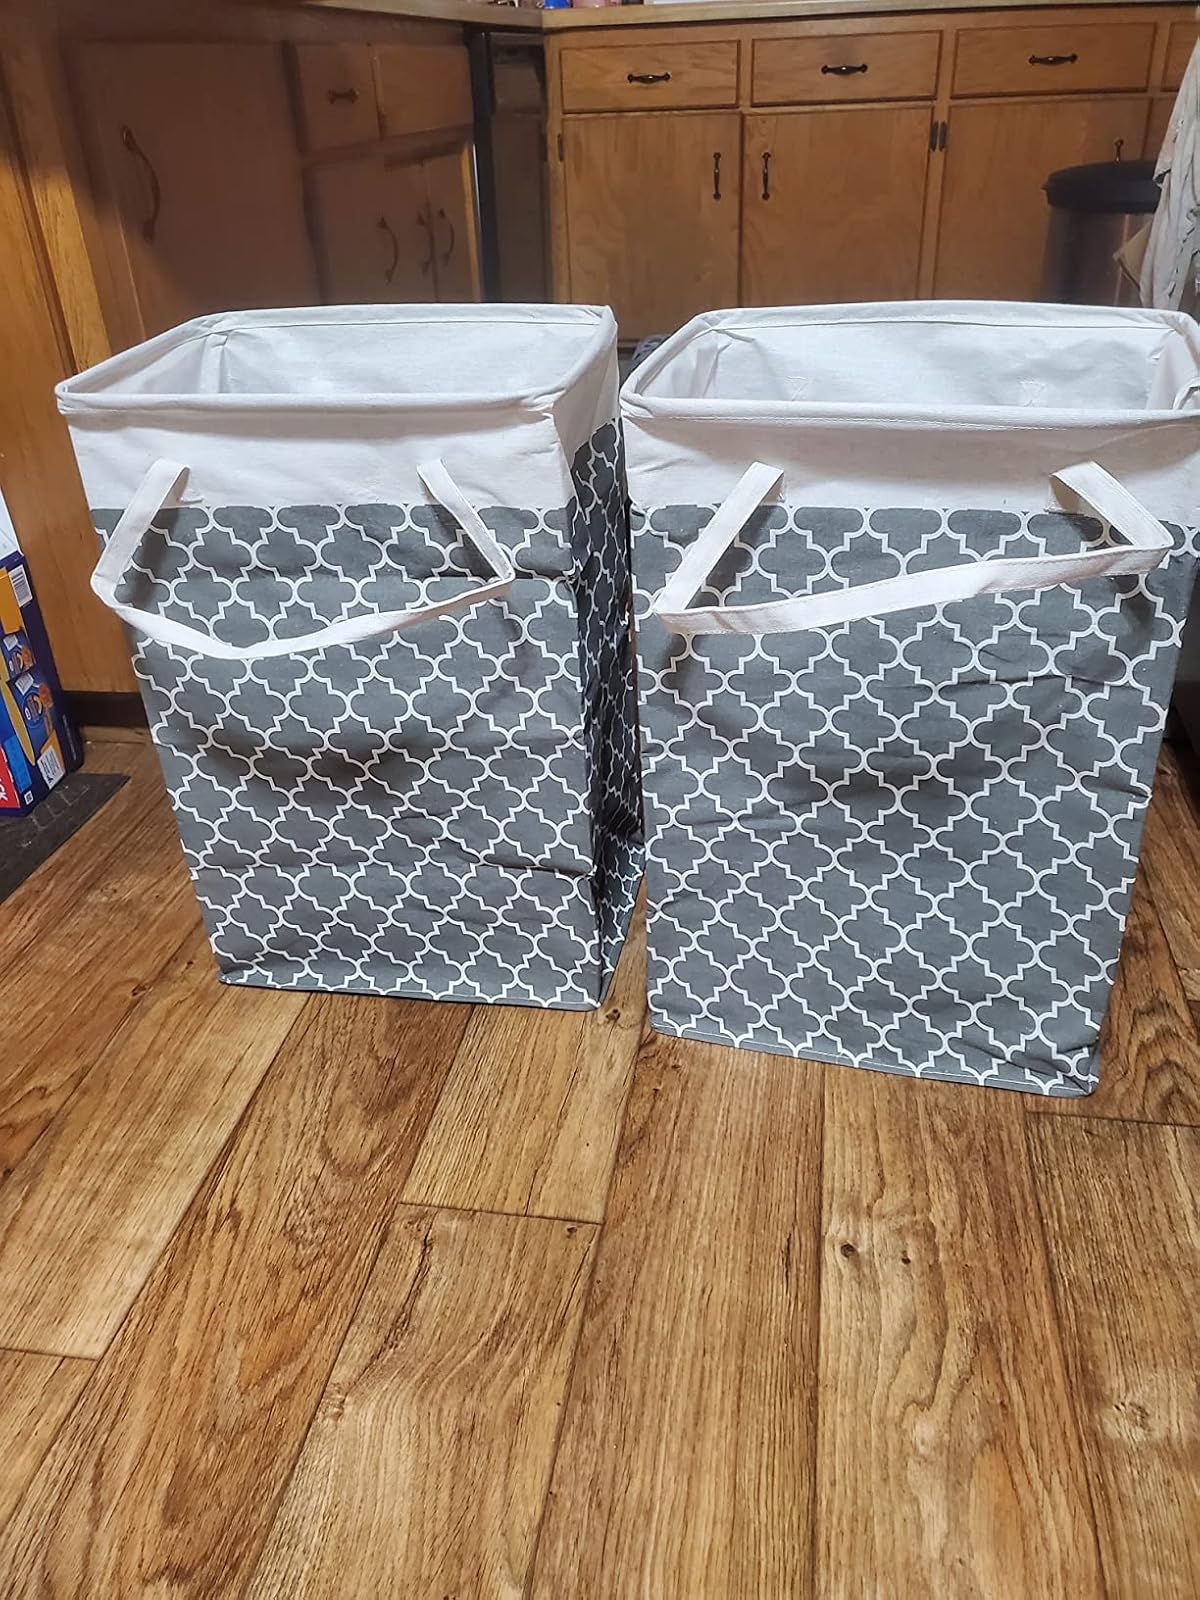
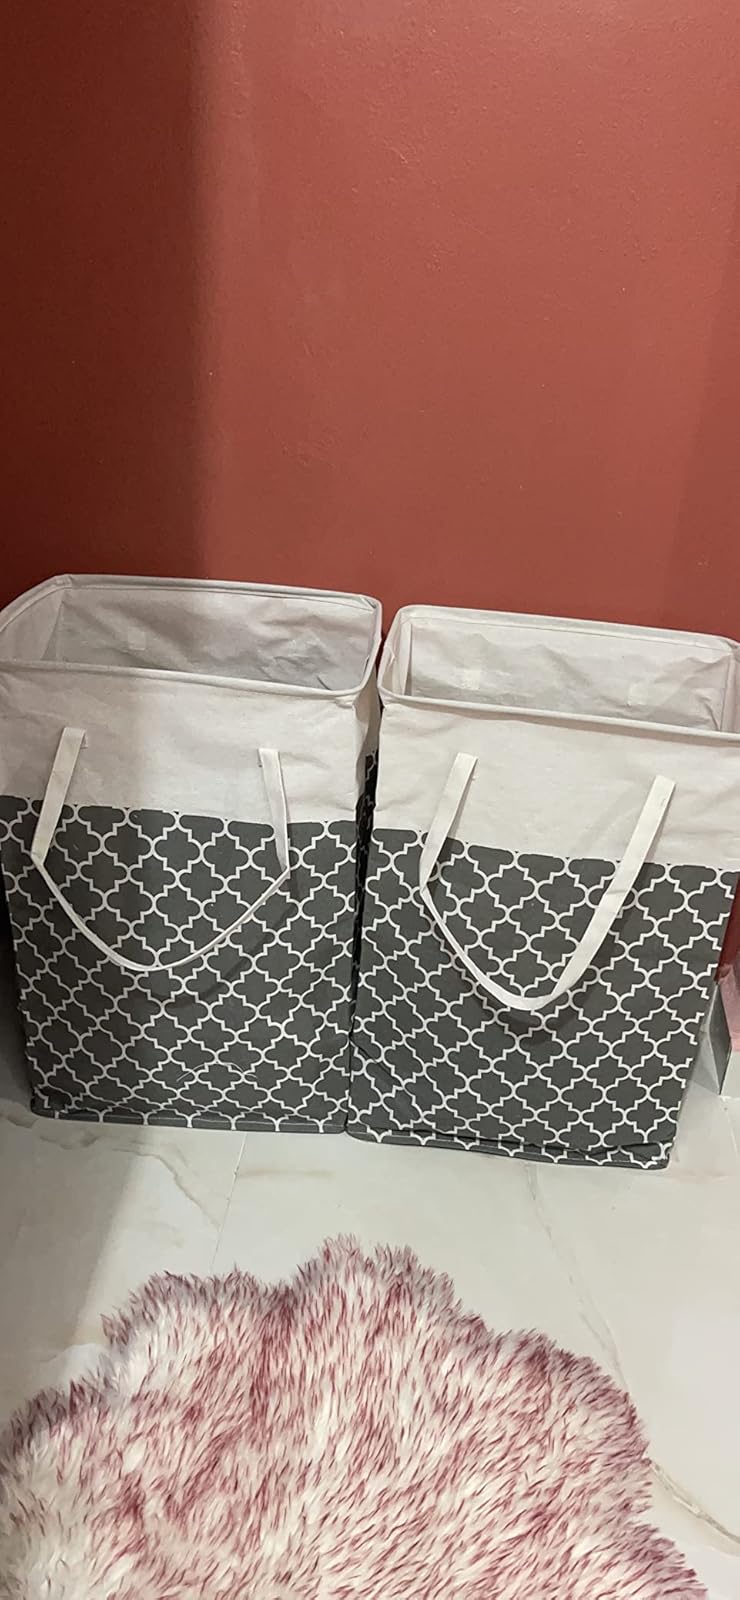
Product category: items_hamper
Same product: yes